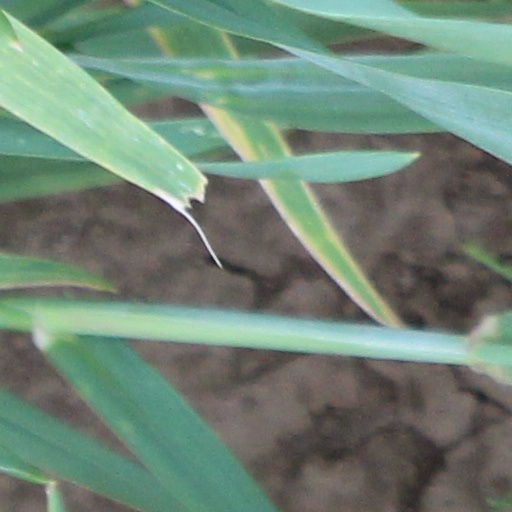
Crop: wheat